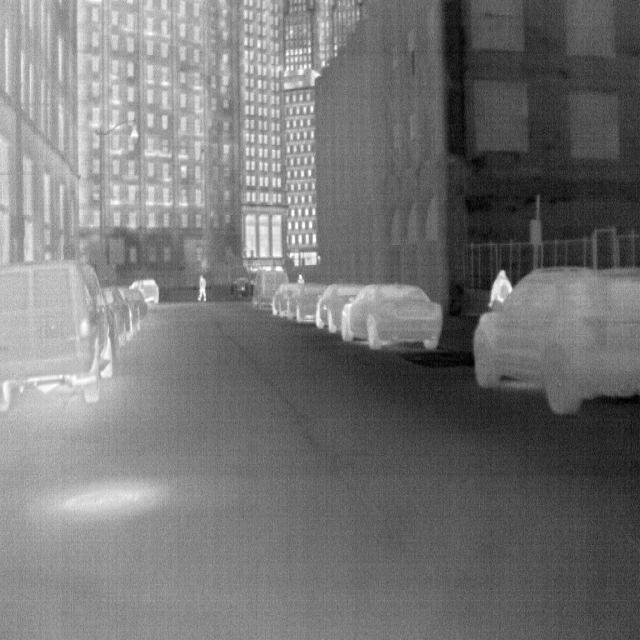
Detected objects:
label: person
label: person